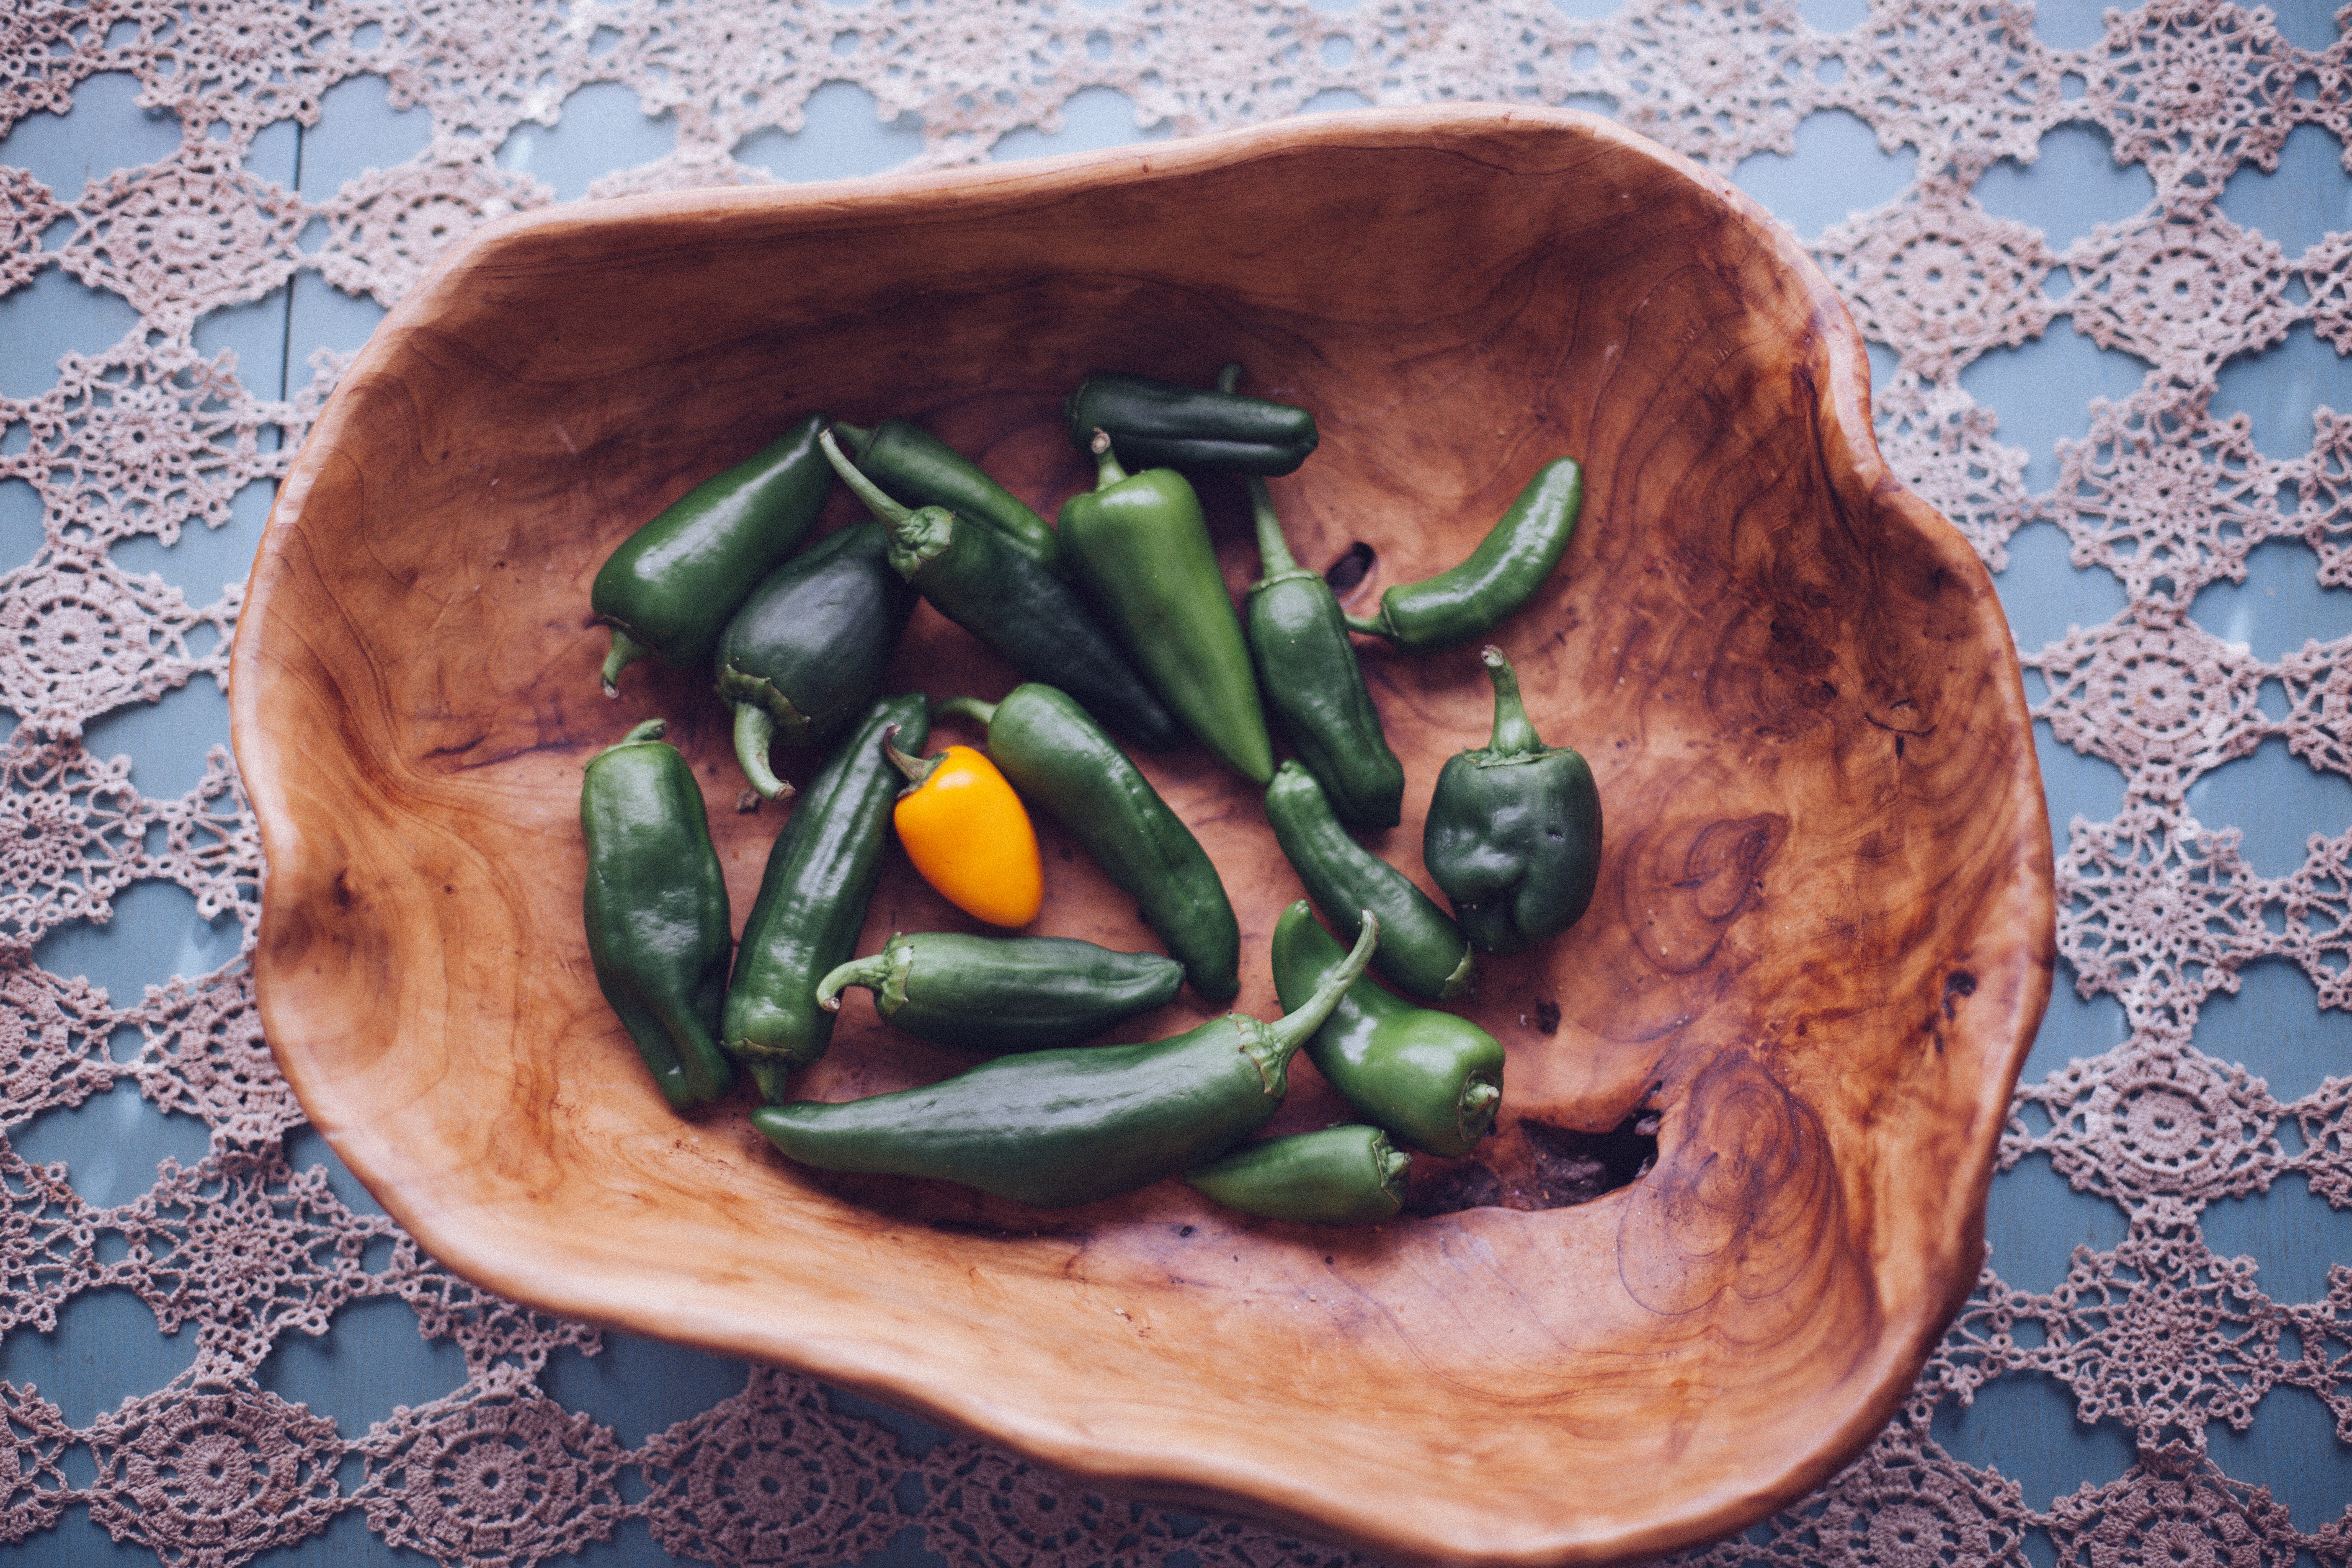
plant, flower, bowl, dish, meal, food, green, chili, produce, vegetable, fresh, seasoning, hot, spices, peppers, wooden, vegetarian, mexican, flowering plant, land plant